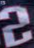
Number: 2